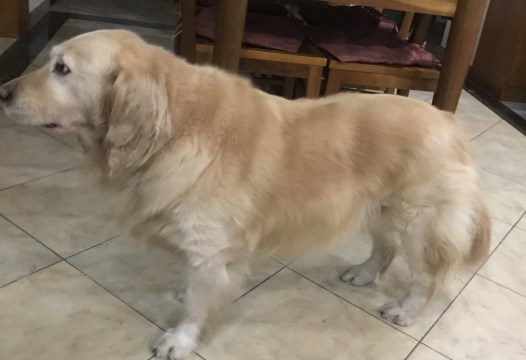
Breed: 5355-n000126-golden_retriever